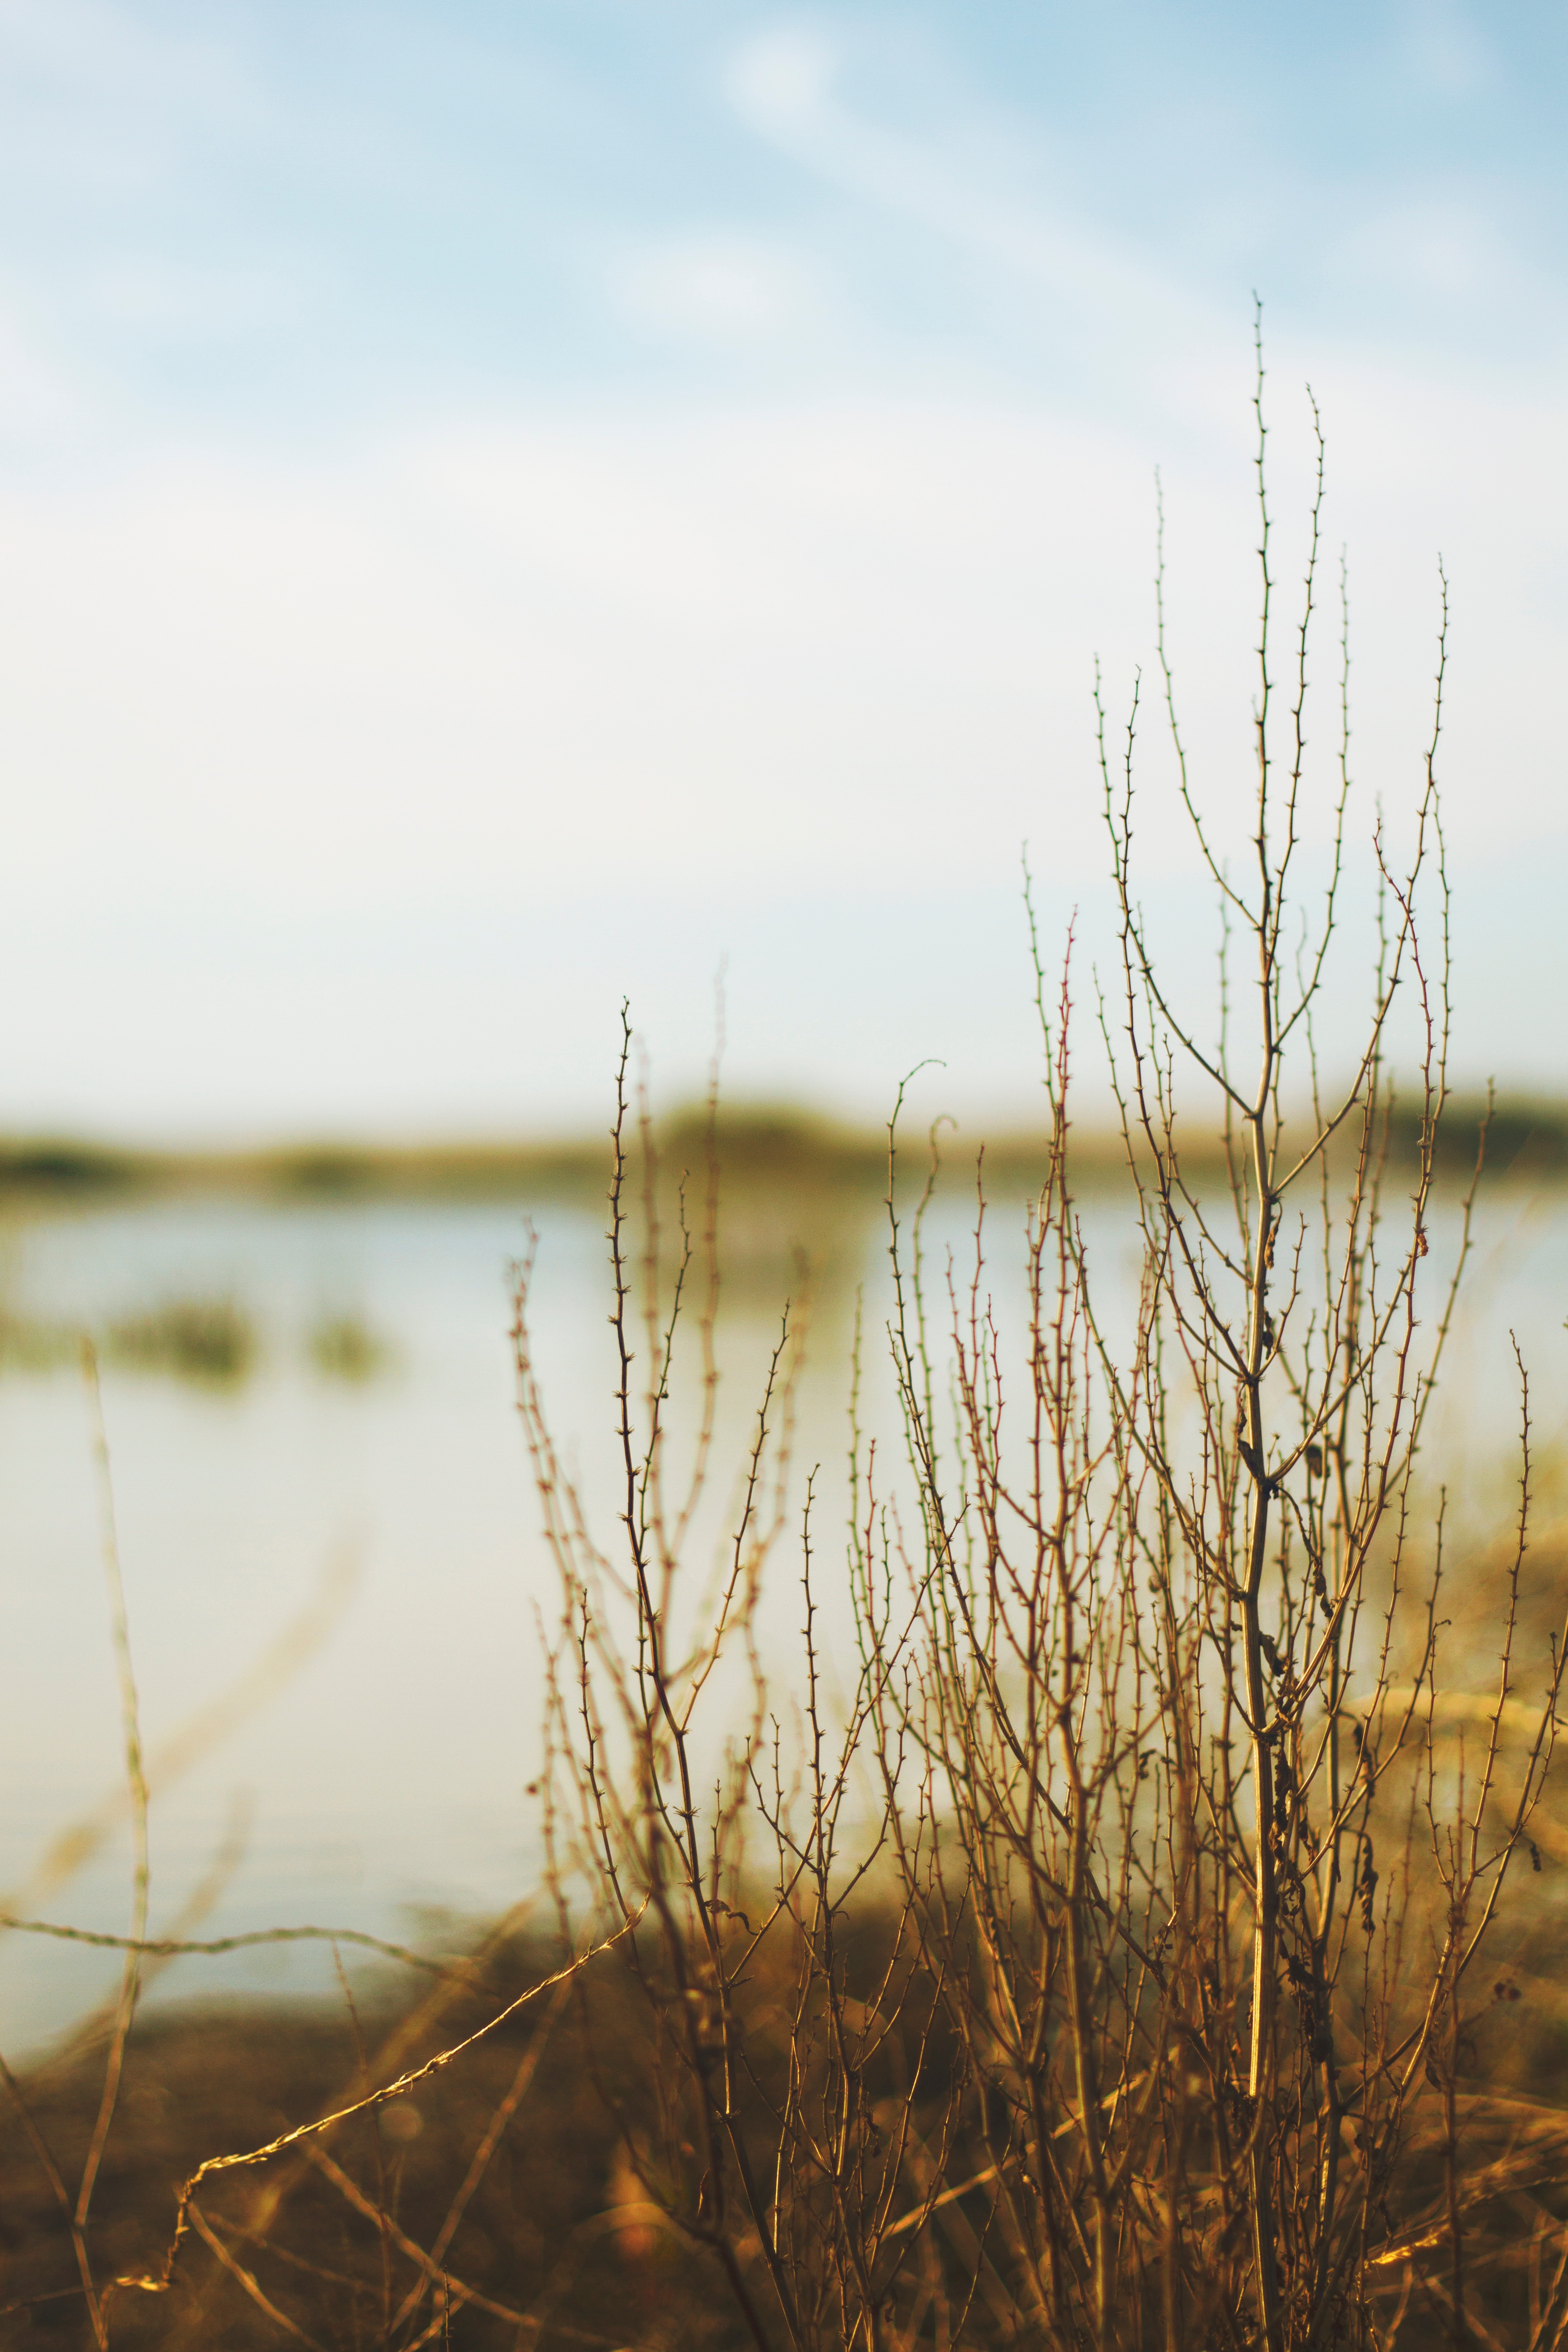
landscape, sea, coast, tree, water, nature, grass, sand, horizon, marsh, branch, plant, sunset, sunlight, morning, shore, lake, dawn, evening, reflection, autumn, season, body of water, wetland, habitat, natural environment, atmospheric phenomenon, grass family, woody plant, phragmites